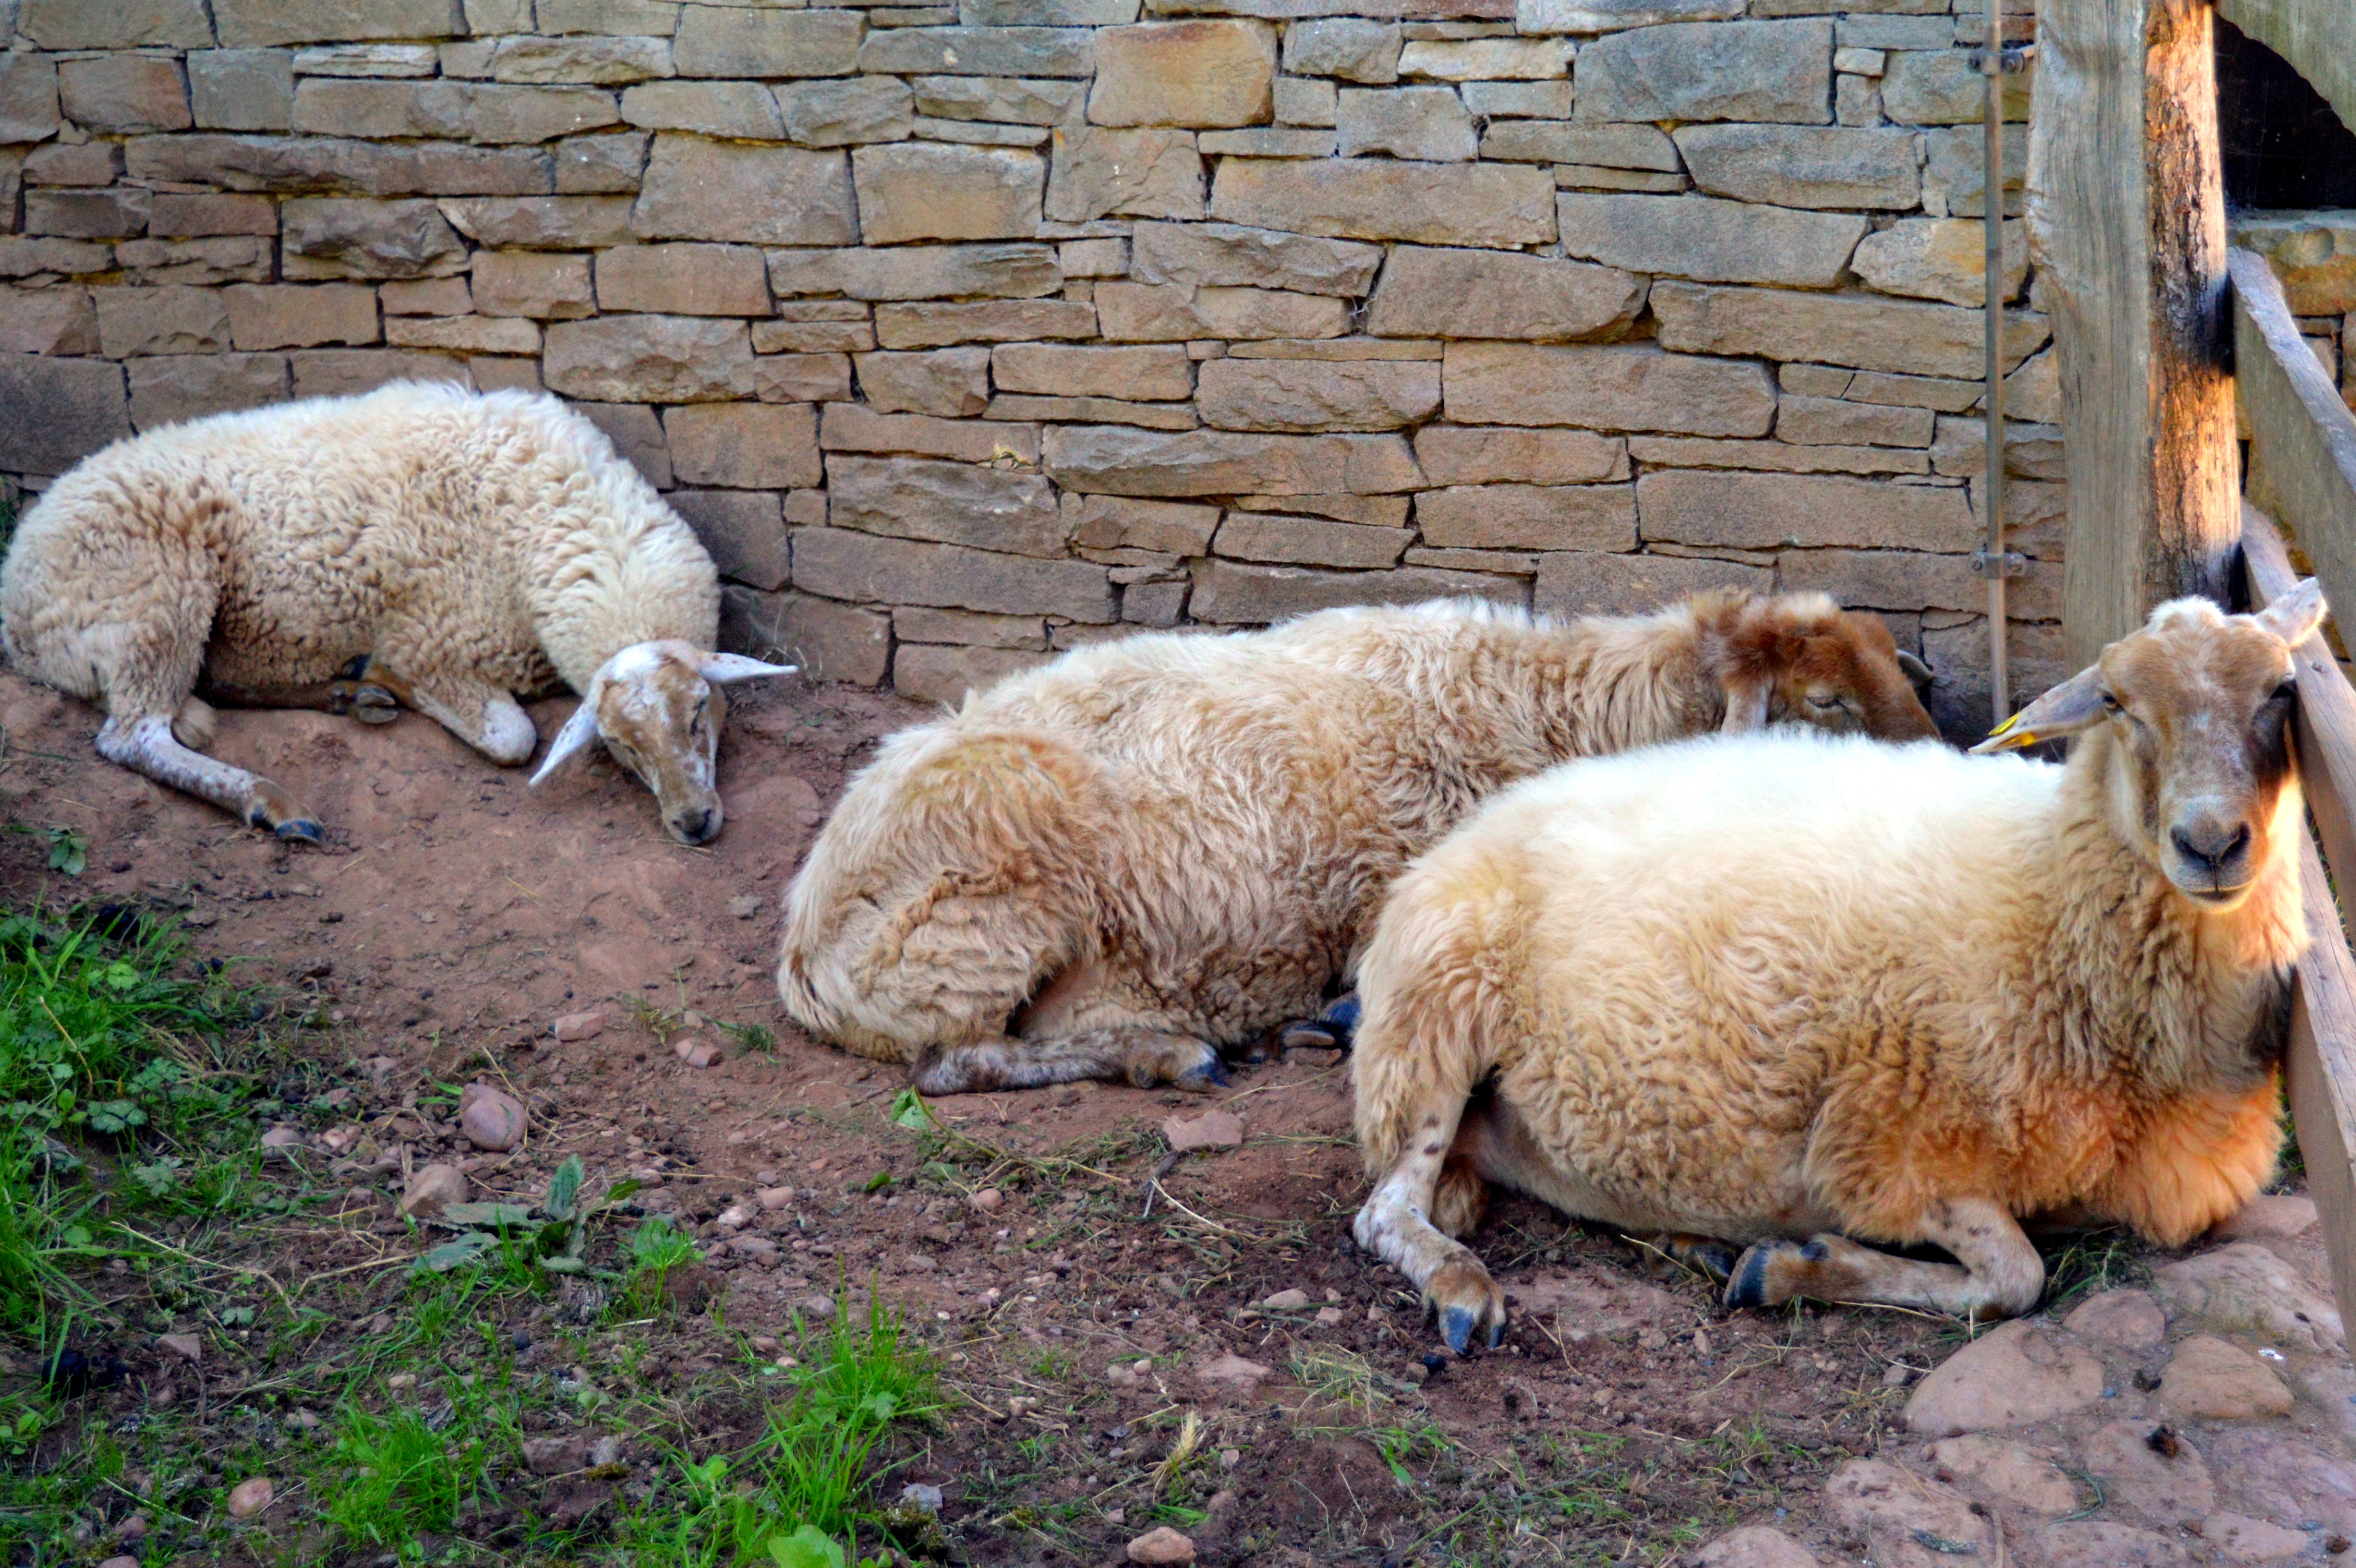
animal, fur, fluffy, pasture, grazing, livestock, sheep, mammal, agriculture, milk, wool, fauna, cheese, goats, vertebrate, sheeps, herd animal, sheepskin, shearing sheep, sheep's wool, cow goat family, goat antelope